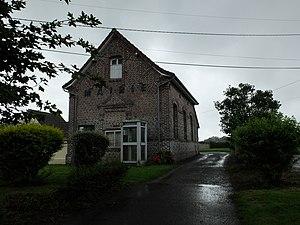
Vue de la mairie de Maisoncelle.
Maisoncelle est une commune française située dans le département du Pas-de-Calais en région Hauts-de-France.